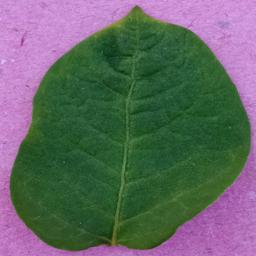
Etiqueta: Sana